Raška (region)

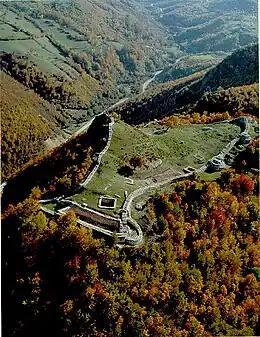
Ruins of the Ras fortress, one of the centers of the Grand Principality of Serbia since mid-12th century

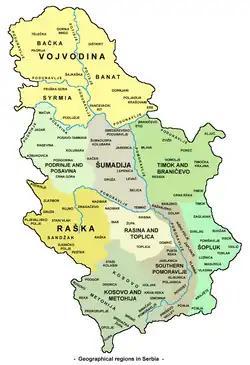
Raška District in modern Serbia.

The 10th-century "De Administrando Imperio" mentions "Rasa" (Stari Ras) as a border area between Bulgaria and Serbia at the end of the 9th century. It was not mentioned among the inhabited cities of early medieval Serbia, and there is no general consensus as to whether Ras was on the Serbian or Bulgarian side of the border, as well as whether its mention in "DAI" referred to a fortress or an area. The consideration that the Serbian border was further to the Southeast of Ras is poorly substantiated. Newer research indicates that the principal settlement of Ras and its region in the 9th and 10th century was part of the First Bulgarian Empire. Bulgarian borderline was at Pešter plateau and to the north at Čačak.